The Brenken Case

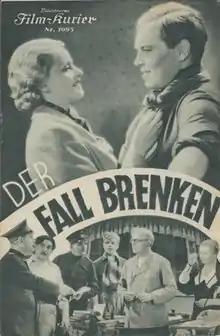

The Brenken Case (German: Der Fall Brenken) is a 1934 German comedy crime film directed by Carl Lamac and starring Walter Steinbeck, Hans Brausewetter and Rudolf Klein-Rogge. The film's sets were designed by the art directors Gustav A. Knauer and Alexander Mügge.